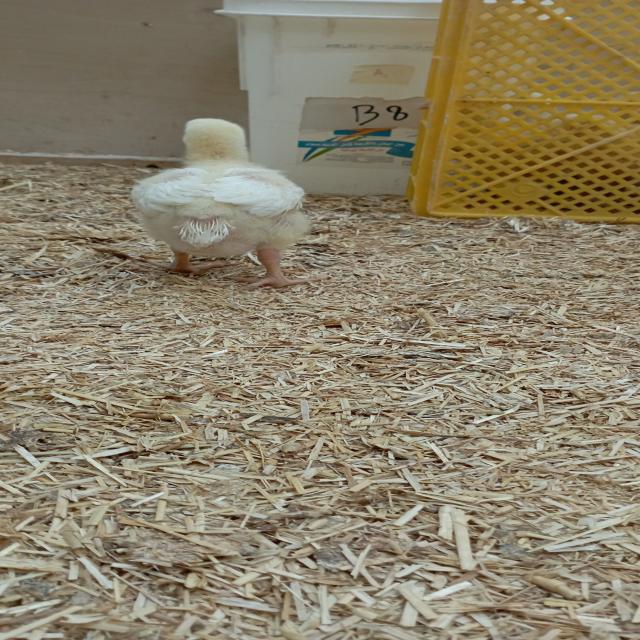
Weight: 323 g